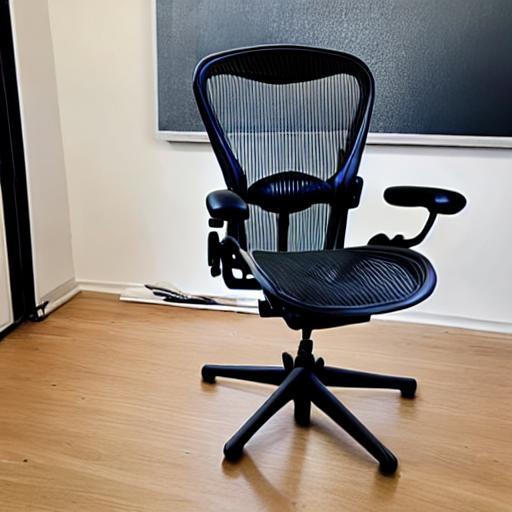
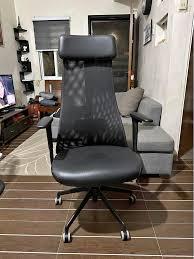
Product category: items_chair
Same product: no